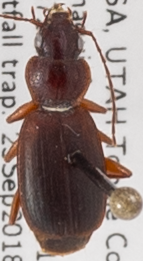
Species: Cymindis planipennis
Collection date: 2018-09-25
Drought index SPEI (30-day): -2.09
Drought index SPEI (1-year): -2.09
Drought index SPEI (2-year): -0.926